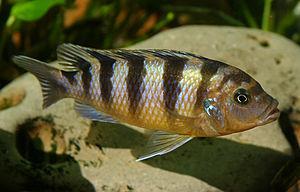
Maylandia lombardoi est une espèce de poissons d'eau douce de la famille des cichlidae endémique du lac Malawi en Afrique. Cette espèce est appelé « Mbuna » en Nyanja et Tonga au Malawi. Ce cichlidé fait partie des espèces dites "Mbuna" ou poisson brouteurs d'algues du lac Malawi. M. lombardoi est une espèce assez prisée du commerce aquariophile, principalement dû au fait d'avoir un dimorphisme sexuel très prononcé, le mâle devenant jaune vif a l'âge adulte et la femelle bleu.